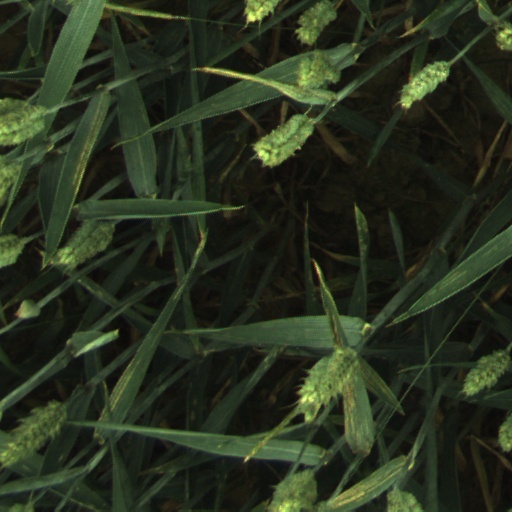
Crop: wheat